Kahlil Bell

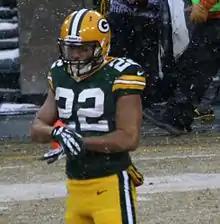
Bell with the Packers

In 2011, after an injury to Matt Forté and Marion Barber, Bell became the starting running back for the Week 16 and 17 games against the Green Bay Packers and Minnesota Vikings after beating out undrafted rookie Armando Allen. Bell also played in the Bears loss against the Denver Broncos. Bell and backup quarterback Josh McCown both generated more than 400 yards in the Packers game. Bell would record 121 on 23 attempts, and caught 4 passes for 38 yards.